Saudi Arabia

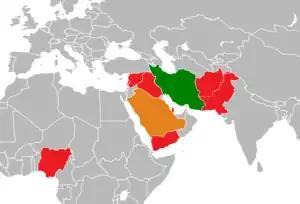
Major Iran–Saudi Arabia proxy conflict locations

The Saudi government and the royal family have often been accused of corruption over many years, and this continues into the 21st century. In a country that is said to "belong" to the royal family and is named for them, the lines between state assets and the personal wealth of senior princes are blurred. The extent of corruption has been described as systemic and endemic, and its existence was acknowledged and defended by Prince Bandar bin Sultan (a senior member of the royal family) in an interview in 2001.